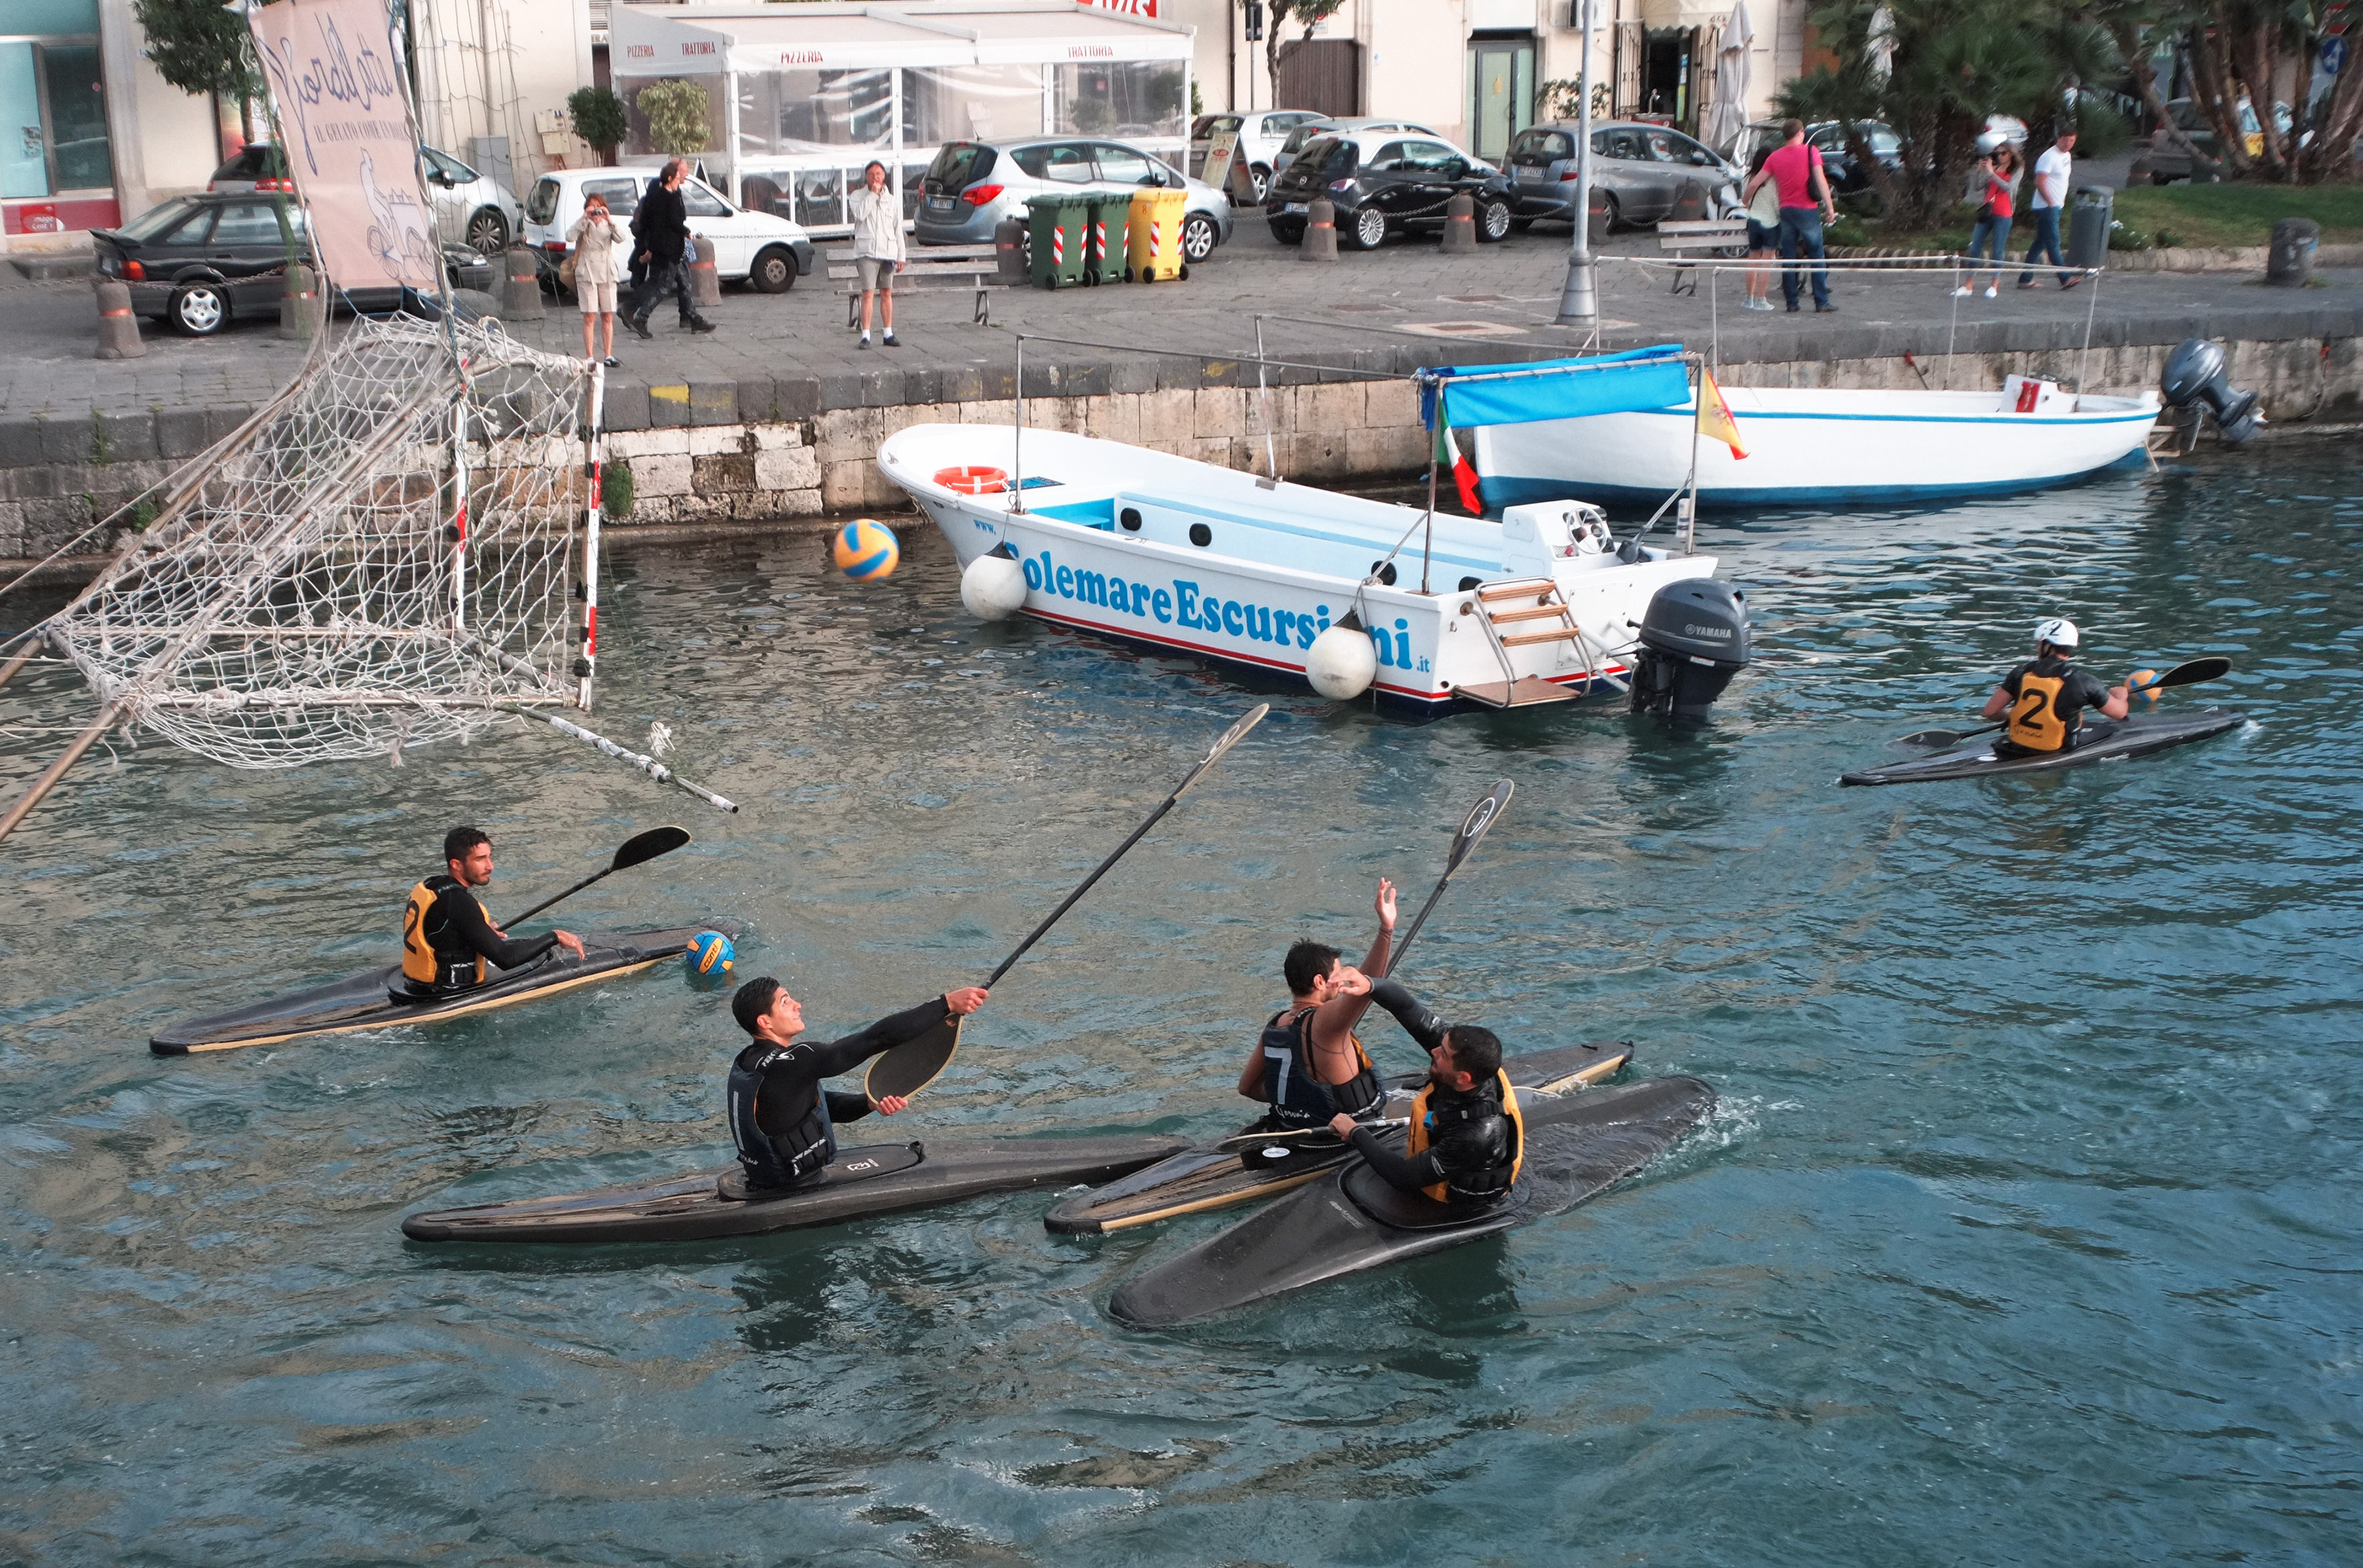
boat, recreation, paddle, vehicle, italy, kayak, sports, boating, fuji, watercraft, rowing, sicily, fujix, fujixe1, e1, siracusa, canoeing, water sport, outdoor recreation, watercraft rowing, canoe sprint